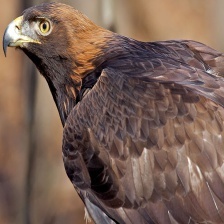
Species: GOLDEN EAGLE
Scientific name: AQUILA CHRYSAETOS